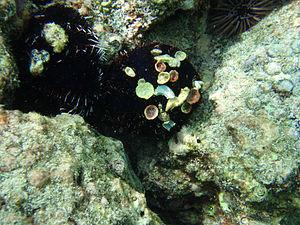
Le Golfe de Californie est situé entre la côte de Basse-Californie à l'ouest et le Mexique continental à l'est, et s'ouvre sur l'océan Pacifique au sud.
Les échinodermes forment un embranchement d'animaux marins benthiques présents à toutes les profondeurs océaniques, et dont les premières traces fossiles remontent au Cambrien.
L’oursin bonnet de prêtre est une espèce d'oursin régulier tropical de la famille des Toxopneustidae, caractérisé par des épines courtes réparties en bandes étroites. C'est un oursin venimeux.